Great Sand Dunes National Park and Preserve

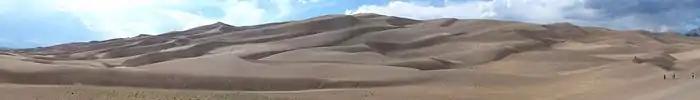

The Great Sand Dunes are located in the high elevation desert of the San Luis Valley at about , just west of the Sangre de Cristo Range. The dunefield's Köppen climate classification type is cold semi-arid ("BSk"), while the mountainous preserve's climate type is warm-summer humid continental ("Dfb"), at an average elevation of . Summer high temperatures are moderate with an average high temperature slightly above in July, which is the warmest month. The park's large spread between high and low temperatures, about , is typical of a high desert climate. Low temperatures during winter nights can be extremely cold, with average low temperatures well below and record low temperatures below from November through April. Precipitation is very low on the dunes, averaging just of rainfall per year. A high evaporation rate on the dunes qualifies the area as a desert, even though precipitation exceeds .